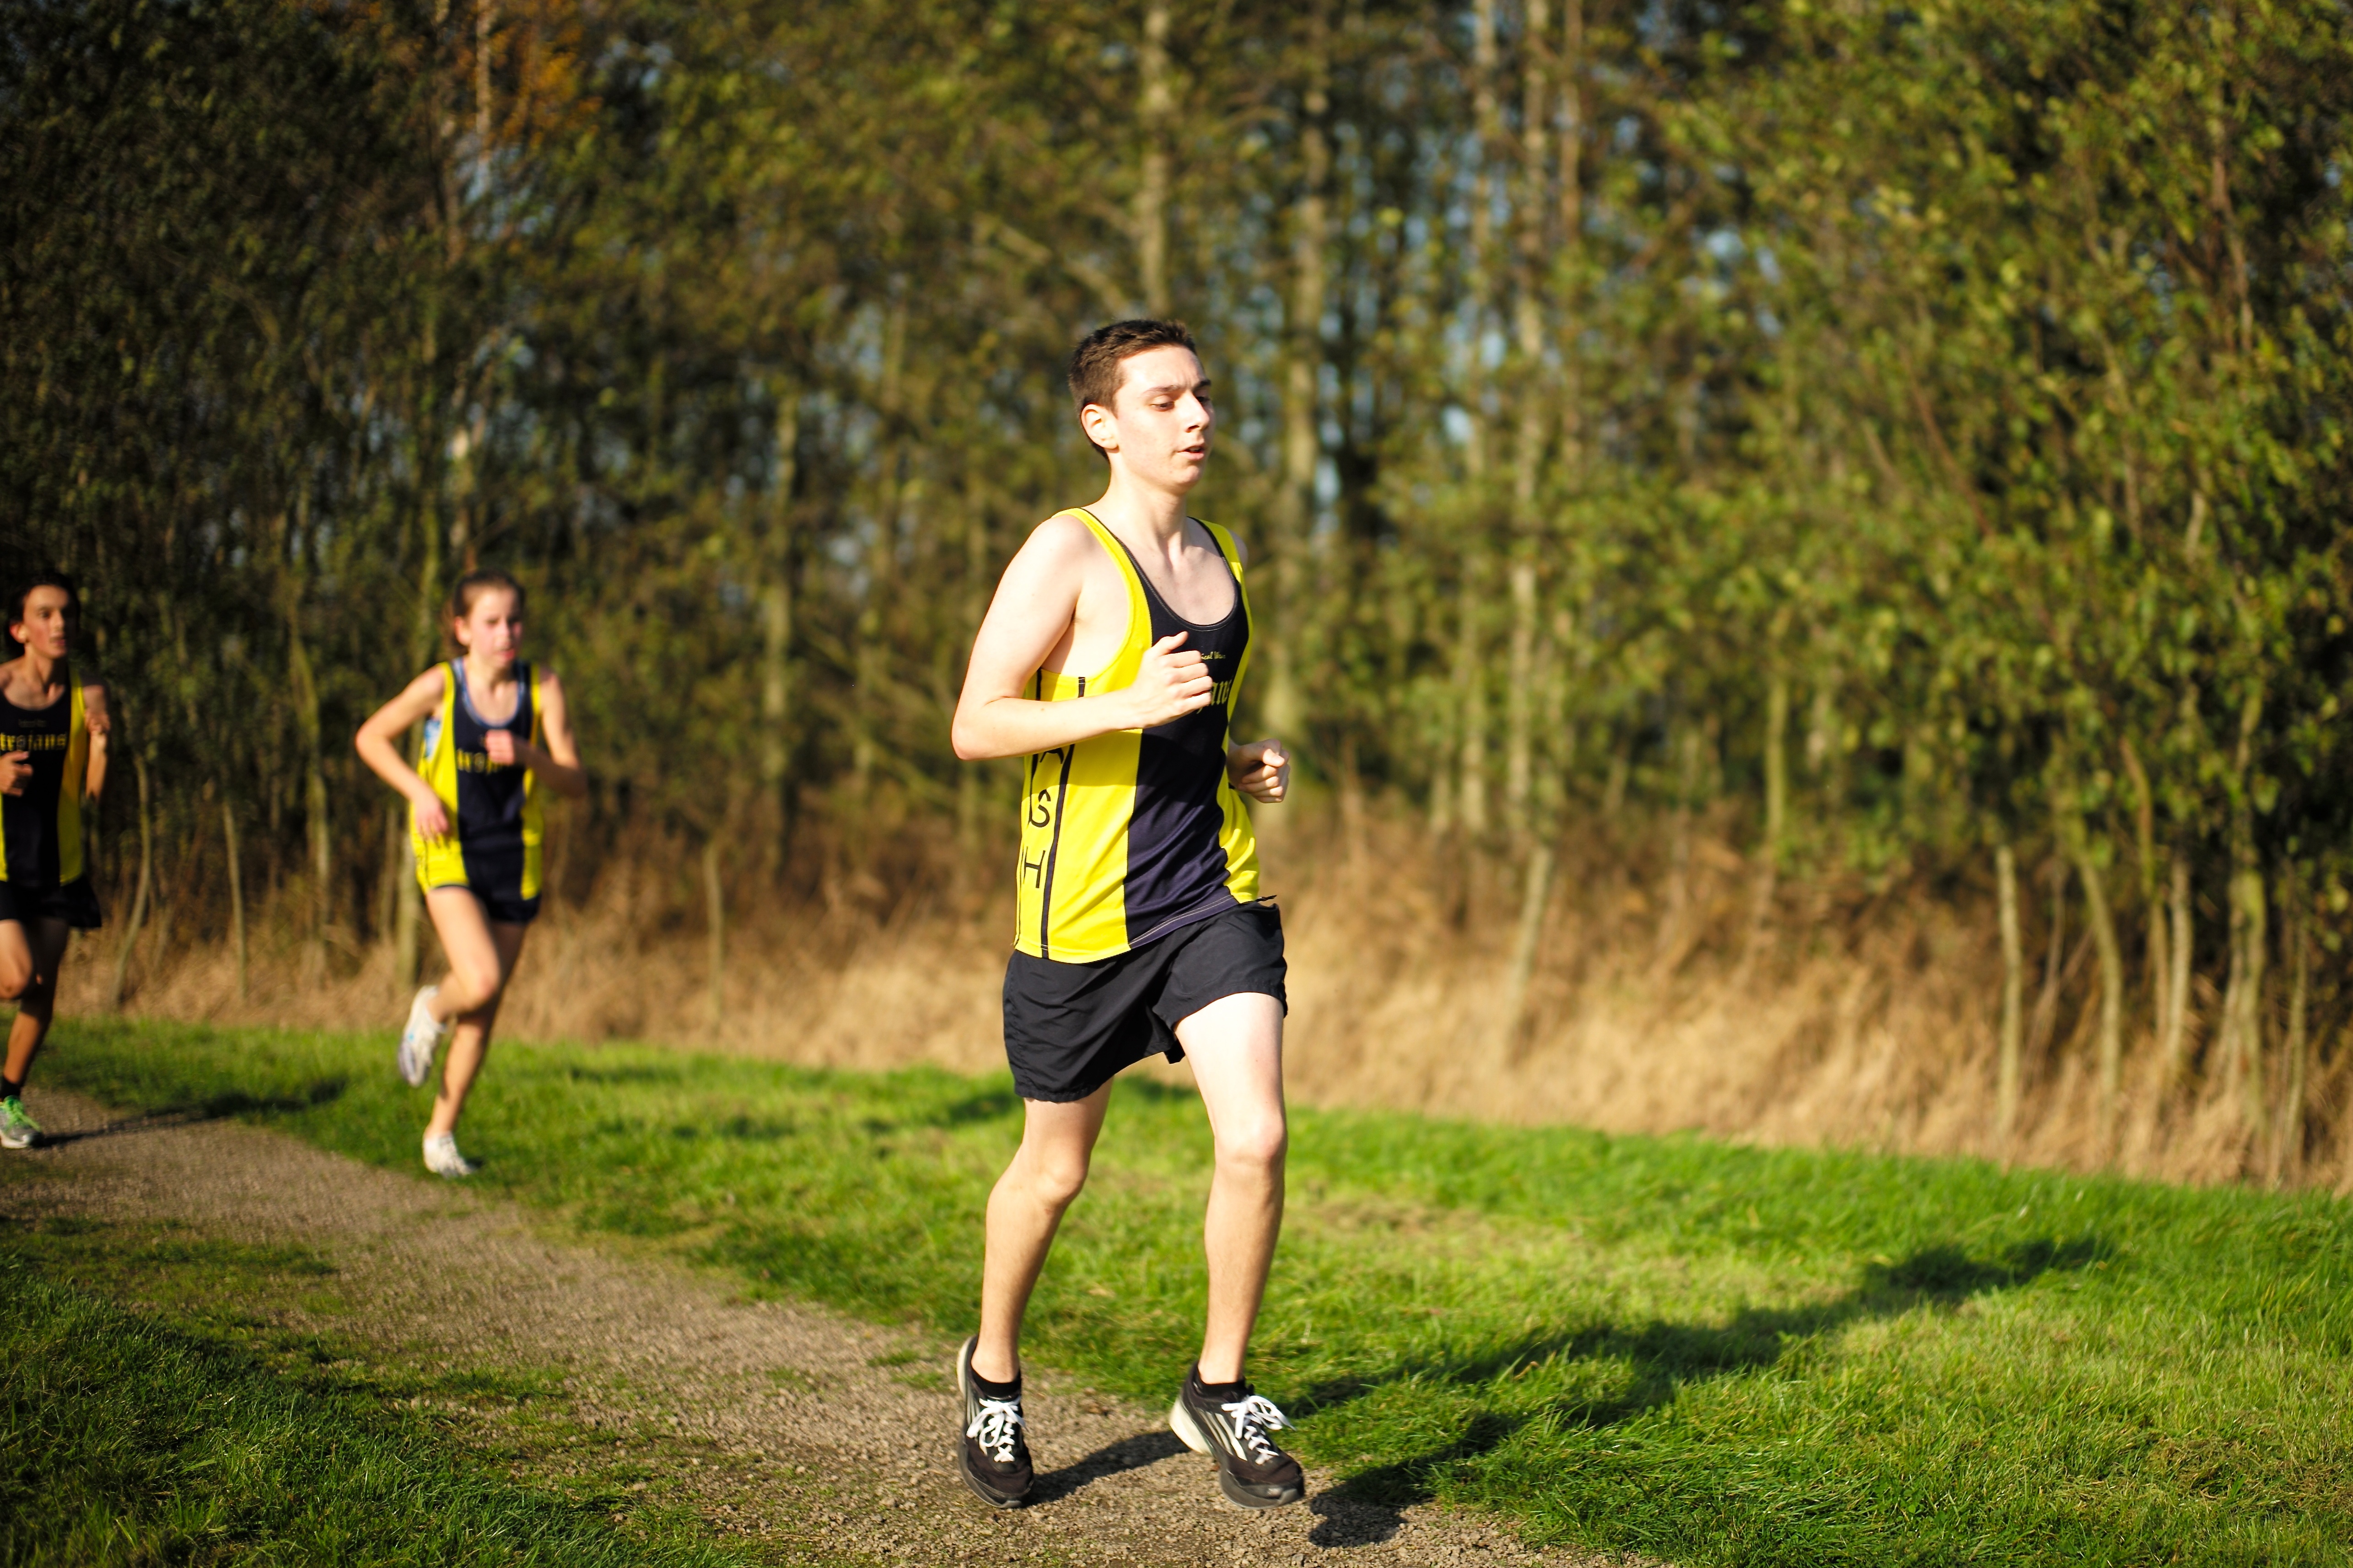
person, girl, sport, lake, boy, running, run, recreation, europe, high, jogging, runner, ash, crosscountry, race, competition, holland, netherlands, m, sports, school, runners, endurance, junior, leica, 240, varsity, athletics, meet, xc, valkenburg, physical exercise, outdoor recreation, human action, endurance sports, ultramarathon, duathlon, cross country running